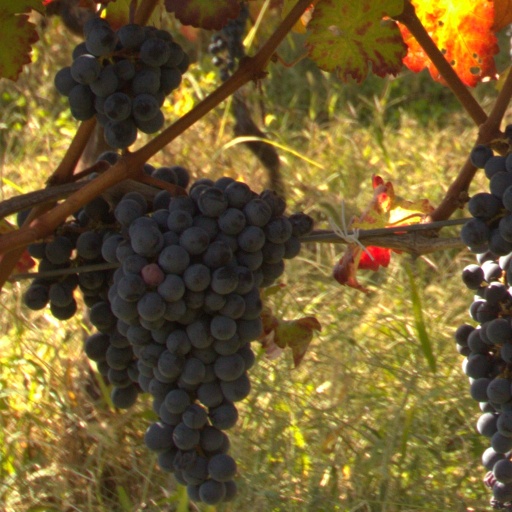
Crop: grape